Meadowland (film)

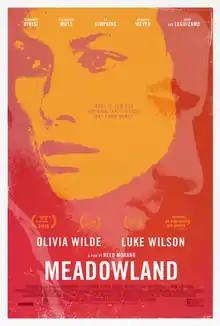
Theatrical release poster

Meadowland is a 2015 drama film written by Chris Rossi and directed by Reed Morano in her feature debut. The film stars Olivia Wilde, Luke Wilson, Juno Temple, Elisabeth Moss, Giovanni Ribisi, John Leguizamo, and Ty Simpkins.